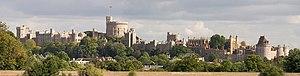
Le château de Windsor est une forteresse médiévale située à Windsor dans le Berkshire, en Angleterre. Le château est célèbre pour son architecture et parce qu'il est l'une des résidences de la famille royale britannique. Sa construction commença peu après la conquête de l'Angleterre par Guillaume le Conquérant au XIᵉ siècle. Depuis le règne d'Henri Iᵉʳ d'Angleterre, le château a abrité de nombreux monarques ; il est le plus ancien palais habité sans interruption en Europe. La chapelle Saint-Georges, construite au XVᵉ siècle, est considérée par l'historien John Martin Robinson comme « l'une des plus grandes réussites de l'architecture gothique anglaise ». Le style raffiné des appartements d'État construits au début du XIXᵉ siècle a été vanté par l'historien de l'art Hugh Roberts, qui parle d'« une magnifique série de salles sans égales, largement considérées comme l'expression la plus élégante et la plus complète de l'art géorgien ». Plus de 500 personnes habitent et travaillent aujourd'hui dans le château.